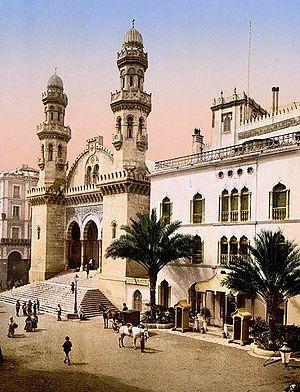
Cathédrale d'Alger 1899 , aujourd'hui la mosquée Ketchawa ou Ketchaoua , construite entre 1832 et 1886 à l'emplacement de l'ancienne mosquée ketchaoua, style neomauresque
Anne Jean Marie René Savary, duc de Rovigo, né le 26 avril 1774 à Marcq et mort le 2 juin 1833 à Paris, est un général français, particulièrement connu comme homme de confiance de Napoléon Bonaparte et comme ministre de la Police de 1810 à 1814.
Le Djamâa El Kebir — littéralement : la Grande Mosquée — est une des principales mosquées d'Alger d'époque médiévale. Bâtie par l'Almoravide Youssef Ibn Tachfin en 1097, le minaret date de 1324 et fut construit par le sultan zianide de Tlemcen, Abû Tâshfîn. C'est donc l'une des plus anciennes mosquées de la ville.
La mosquée Ketchaoua, est une mosquée historique faisant partie du patrimoine classé de la basse casbah d'Alger. Construite en 1436, elle aurait été massivement remaniée au XVIIIᵉ siècle sous le gouvernement du dey Hassan. Elle l'est à nouveau au XIXᵉ siècle, après sa réquisition en 1832, pour être affectée au culte catholique durant la période coloniale sous le nom de cathédrale Saint-Philippe ; elle est ainsi démolie et reconstruite suivant les plans de l'architecte français Amable Ravoisié qui lui donne sa structure physique actuelle. Elle connaît ensuite d'autres remaniements et restaurations sous l'égide de Jean Eugène Fromageau et d'Albert Ballu, auquel on doit l'actuelle façade. En 1962, elle redevient une mosquée. En 1992, elle est classée, avec l'ensemble de la Casbah d'Alger, au patrimoine mondial par l'UNESCO. En 2008, la mosquée ferme pour travaux et elle rouvre en avril 2018.
L'Algérie ; et arabe algérien : الدزاير, الجازاير ou لدزاير ; en tamazight et tifinagh ⴷⵣⴰⵢⵔ est un pays d’Afrique du Nord faisant partie du Maghreb. Depuis 1962, elle est nommée en forme longue République algérienne démocratique et populaire, abrégée en RADP. Sa capitale est Alger, la ville la plus peuplée du pays, dans le Nord, sur la côte méditerranéenne.